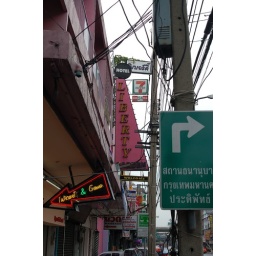
street signs in bangkok